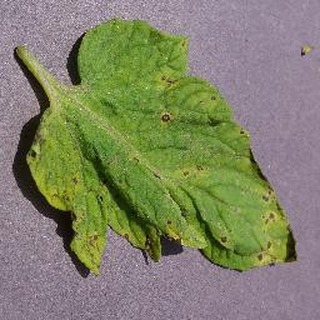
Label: tomato_septoria_leaf_spot